Sex education

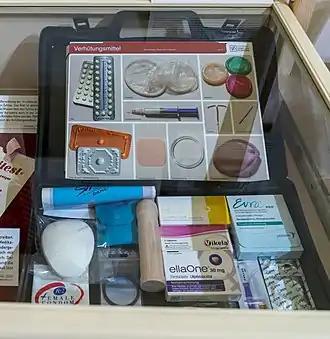
Example of a pedagogical tool: a booklet intended to explain contraception during sexual education sessions (District Museum Josefstadt, Vienna, Austria)

Sex education, also known as sexual education, sexuality education or sex ed, is the instruction of issues relating to human sexuality, including human sexual anatomy, sexual activity, sexual reproduction, safe sex, birth control, sexual health, reproductive health, emotional relations, emotional responsibilities, age of consent, and reproductive rights.